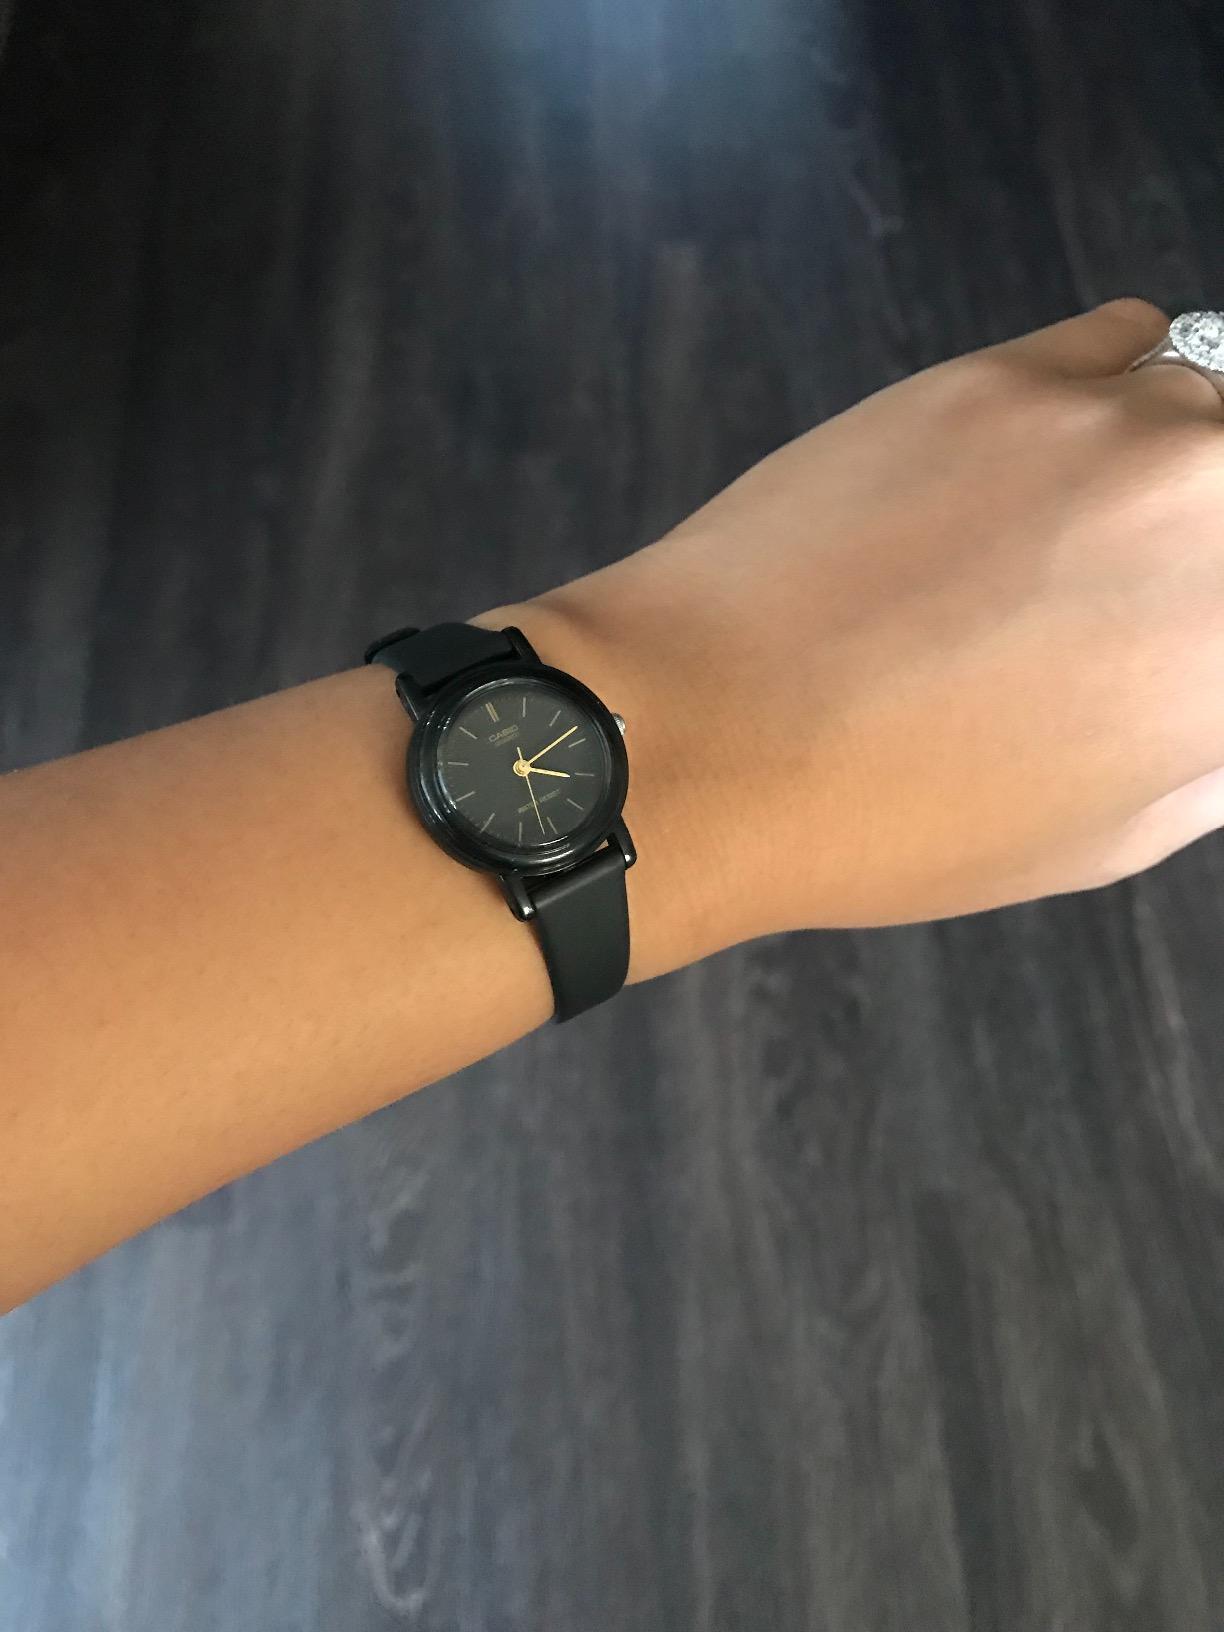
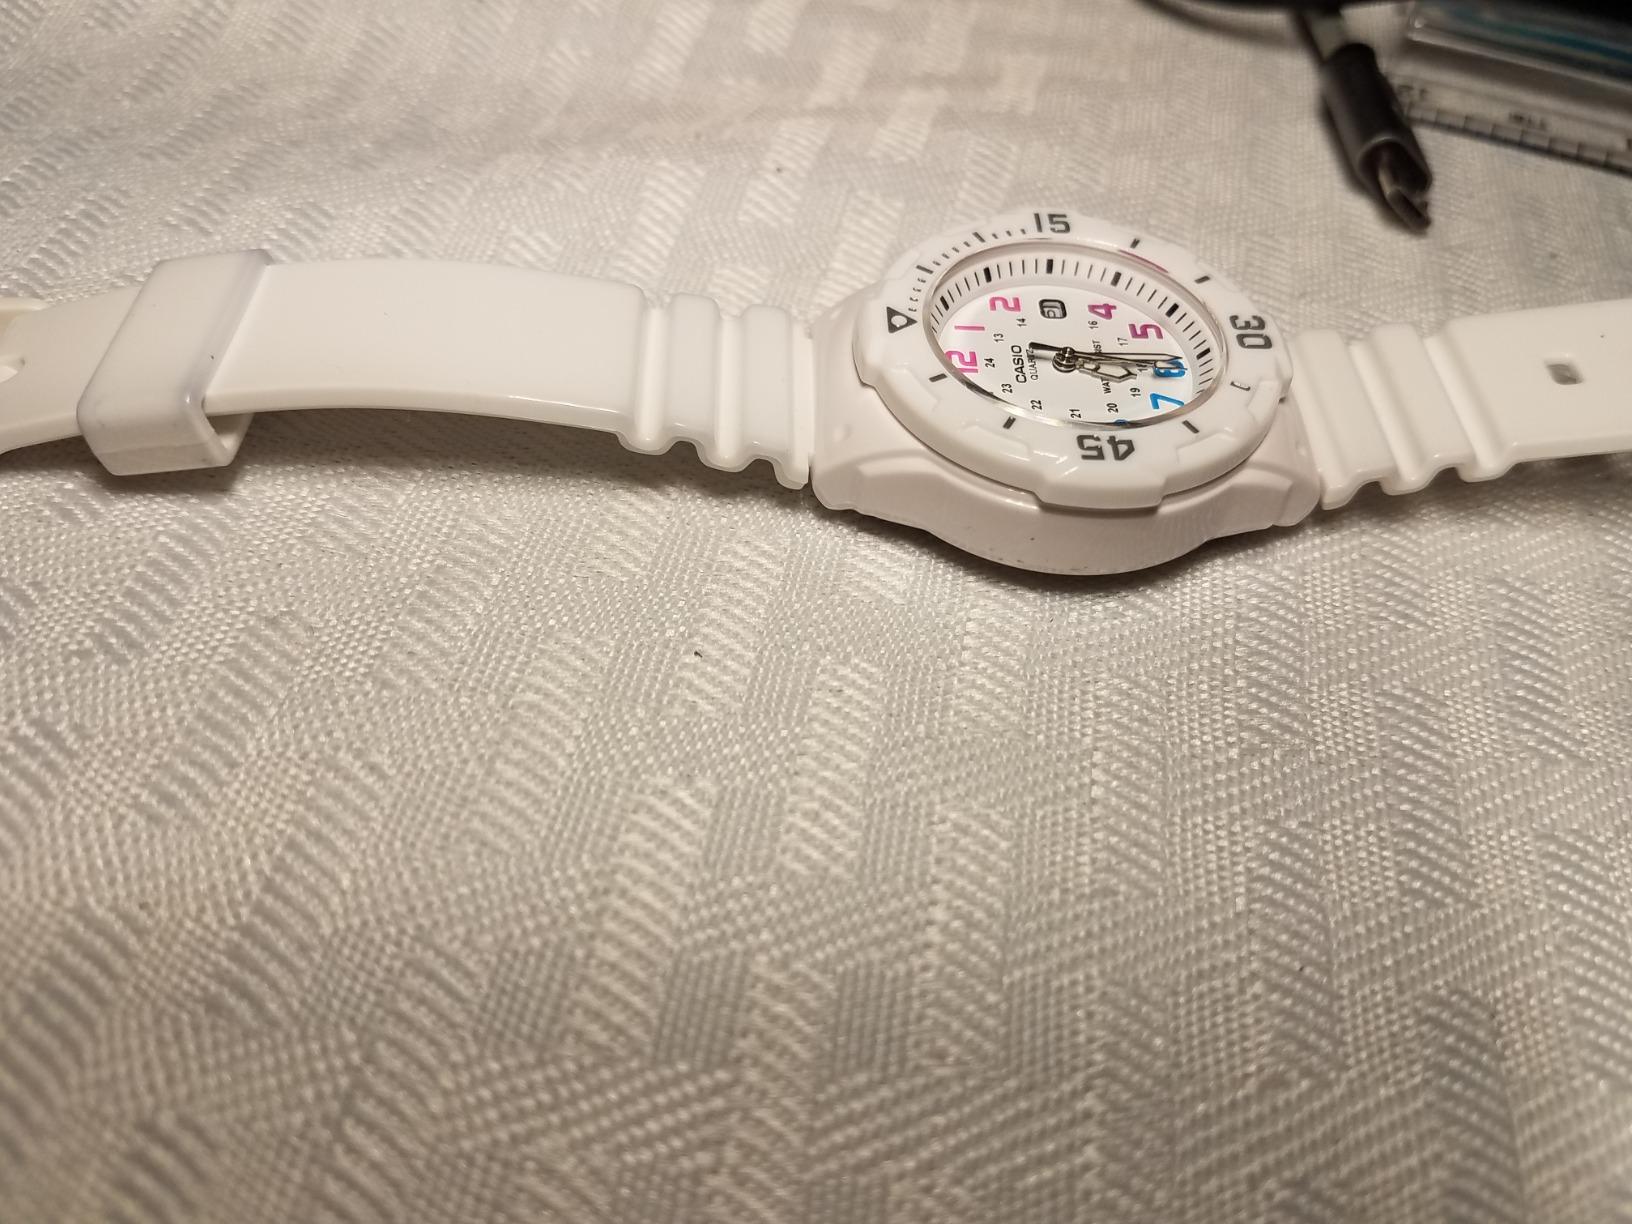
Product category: accessories_watch
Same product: no